Nilaave Vaa

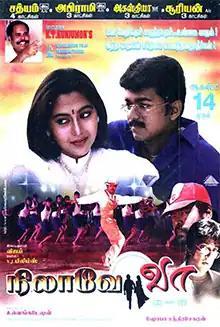
Theatrical release poster

Nilaave Vaa is a 1998 Indian Tamil-language romantic drama film directed by A. Venkatesh and produced by K. T. Kunjumon. The film stars Vijay and Suvalakshmi, while Sanghavi, Raghuvaran and Manivannan play other supporting roles. The film was released on 14 August 1998 and was a decent hit at the box office.